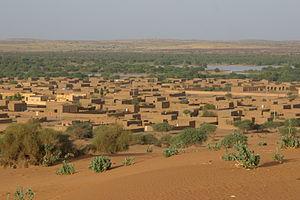
La première bataille de Ménaka est une attaque menée le 17 janvier 2012 par des groupes armés du Mouvement national pour la libération de l'Azawad et marque le début de la rébellion touarègue de 2012. C'est la première d'une série de batailles qui ont pour objectif de déloger l'armée malienne de plusieurs villes du Nord.
Ménaka est une ville et une commune du Mali, dans le cercle de Ménaka dans la région de Gao, et le futur chef-lieu de la nouvelle région de Ménaka.
La seconde bataille de Ménaka se déroule lors de la guerre du Mali. La ville de Ménaka est prise par les forces islamistes du MUJAO et d'AQMI.